Cecilia Pérez

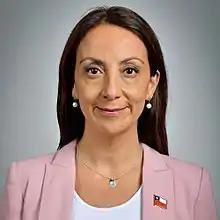
Cecilia Pérez in 2018

Cecilia Pérez Jara (born 23 September 1974) is a Chilean politician which has served as minister in the two governments of Sebastián Piñera.